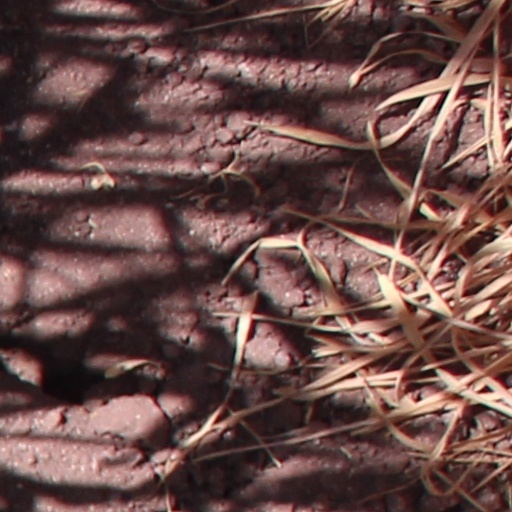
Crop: wheat